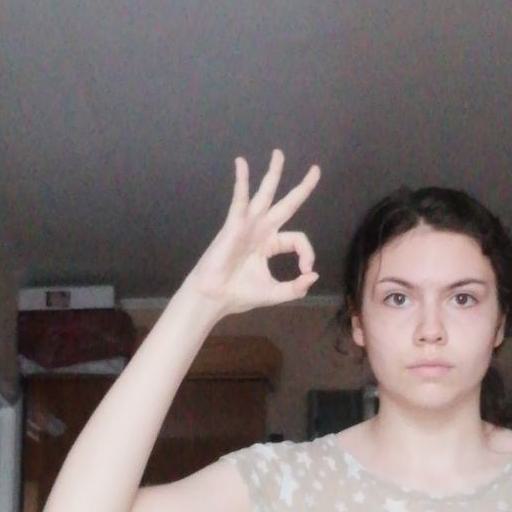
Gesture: ok